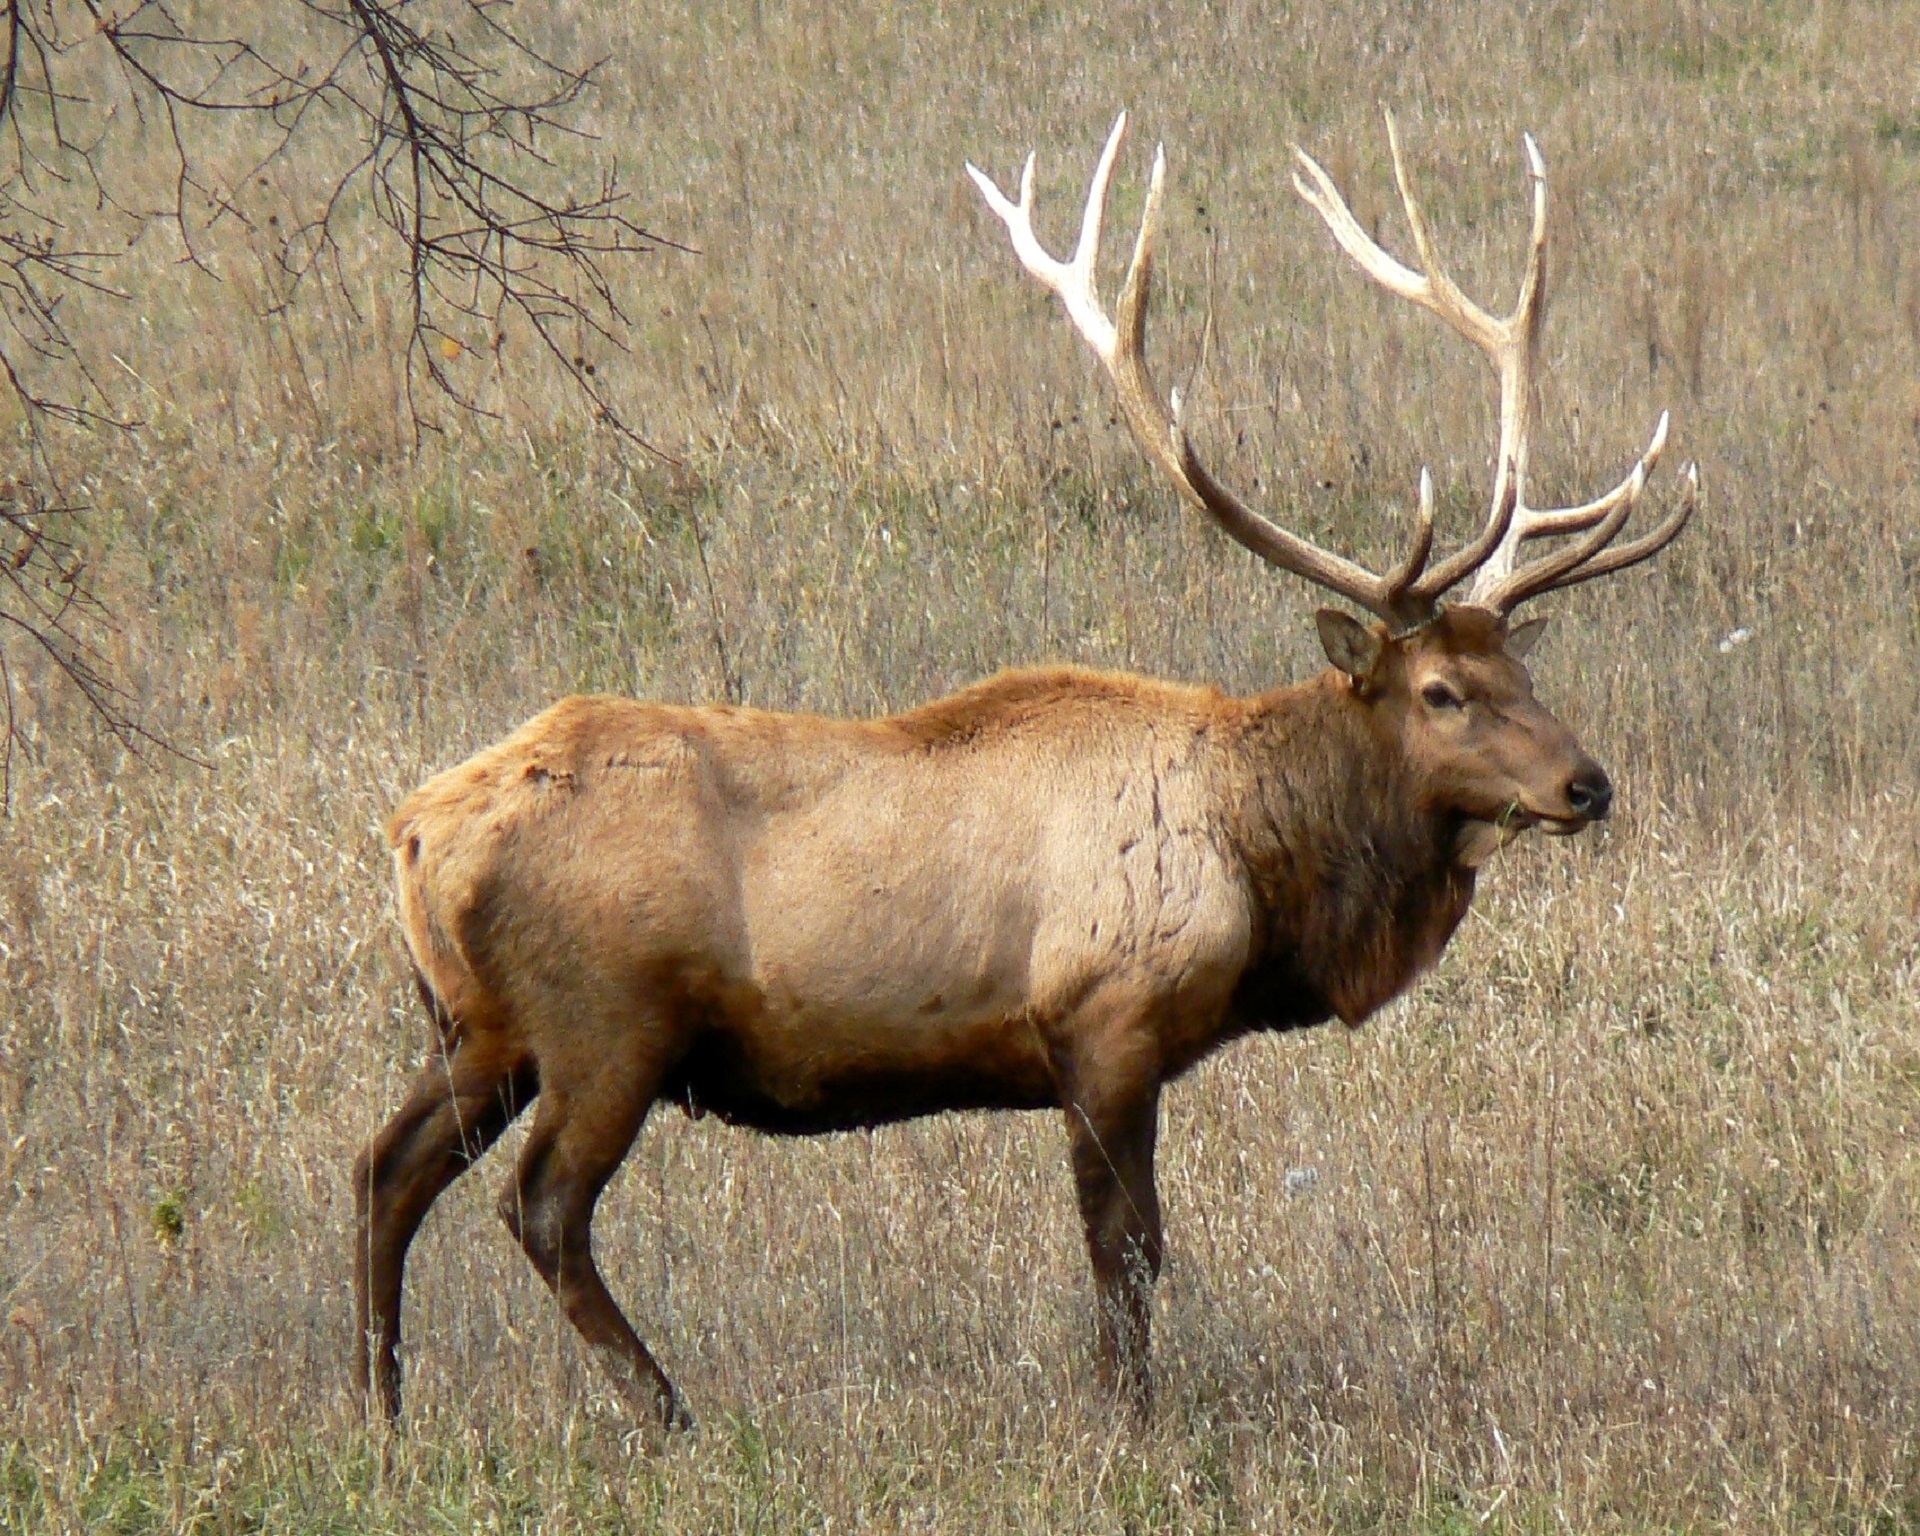
nature, wilderness, looking, wildlife, deer, horn, portrait, mammal, fauna, outdoors, bull, vertebrate, antlers, elk, white tailed deer, rocky mountain elk, hartebeest